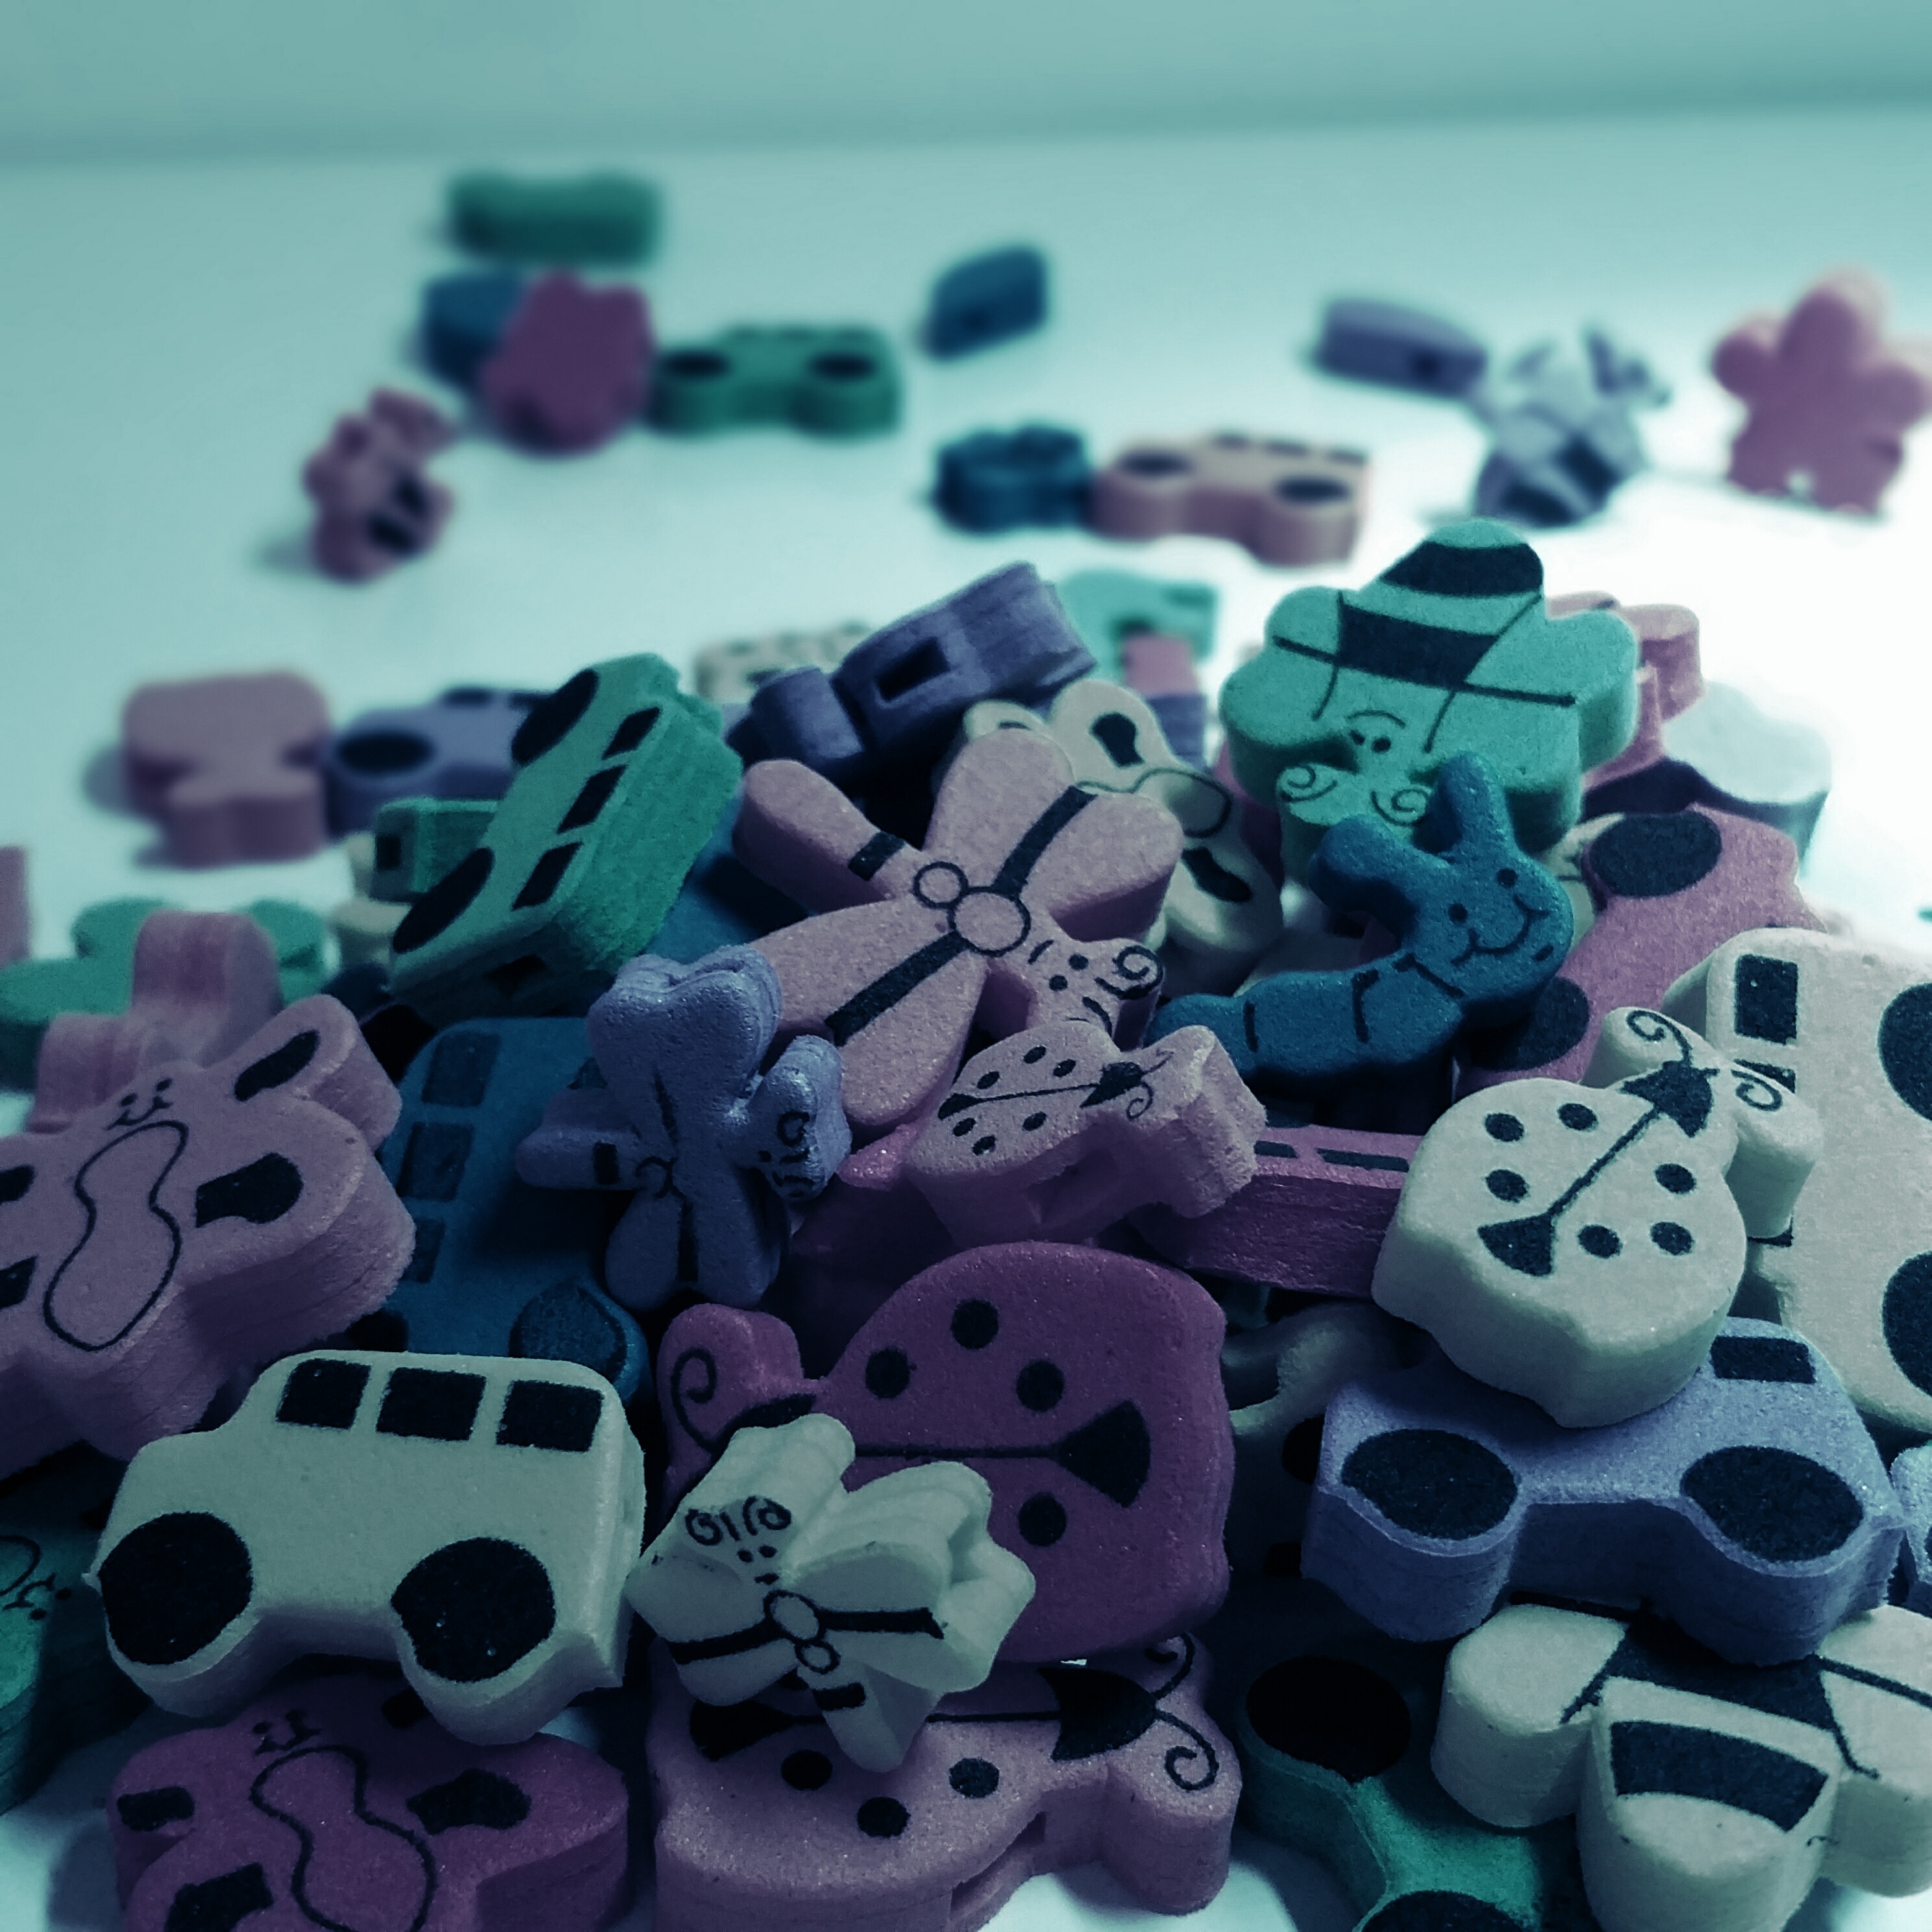
play, purple, number, green, color, blue, colorful, bead, jewellery, font, art, children, background, toys, chaos, shape, jewelry making, fashion accessory, moosgummi